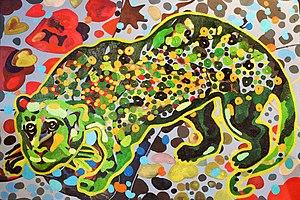
Huile et encre sur toile
David Robesson, né le 30 septembre 1973 à Pau, est un peintre contemporain français, il vit et travaille entre le Sud-Ouest de la France, la province Aragonaise de Huesca et la province de Taourirt, dans la région du Rif oriental.